Describe the emotion expressed in this image:  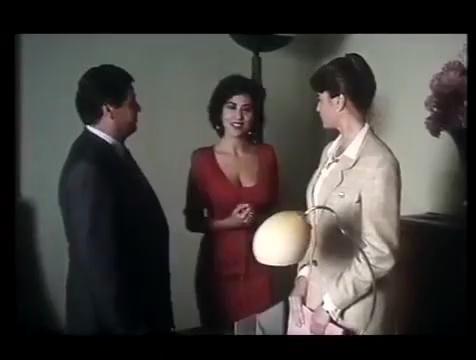
This person displays Suffering, valence and arousal with low intensity.